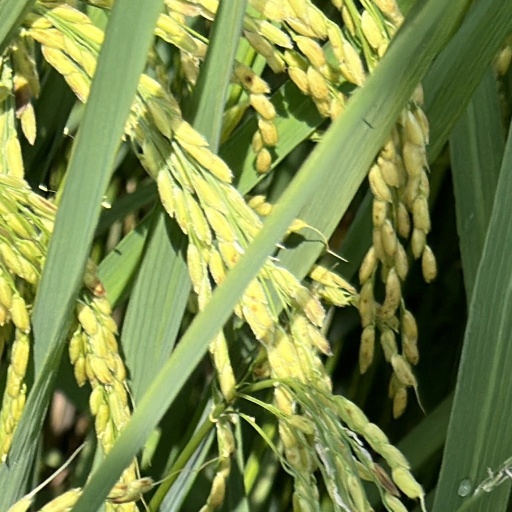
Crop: rice